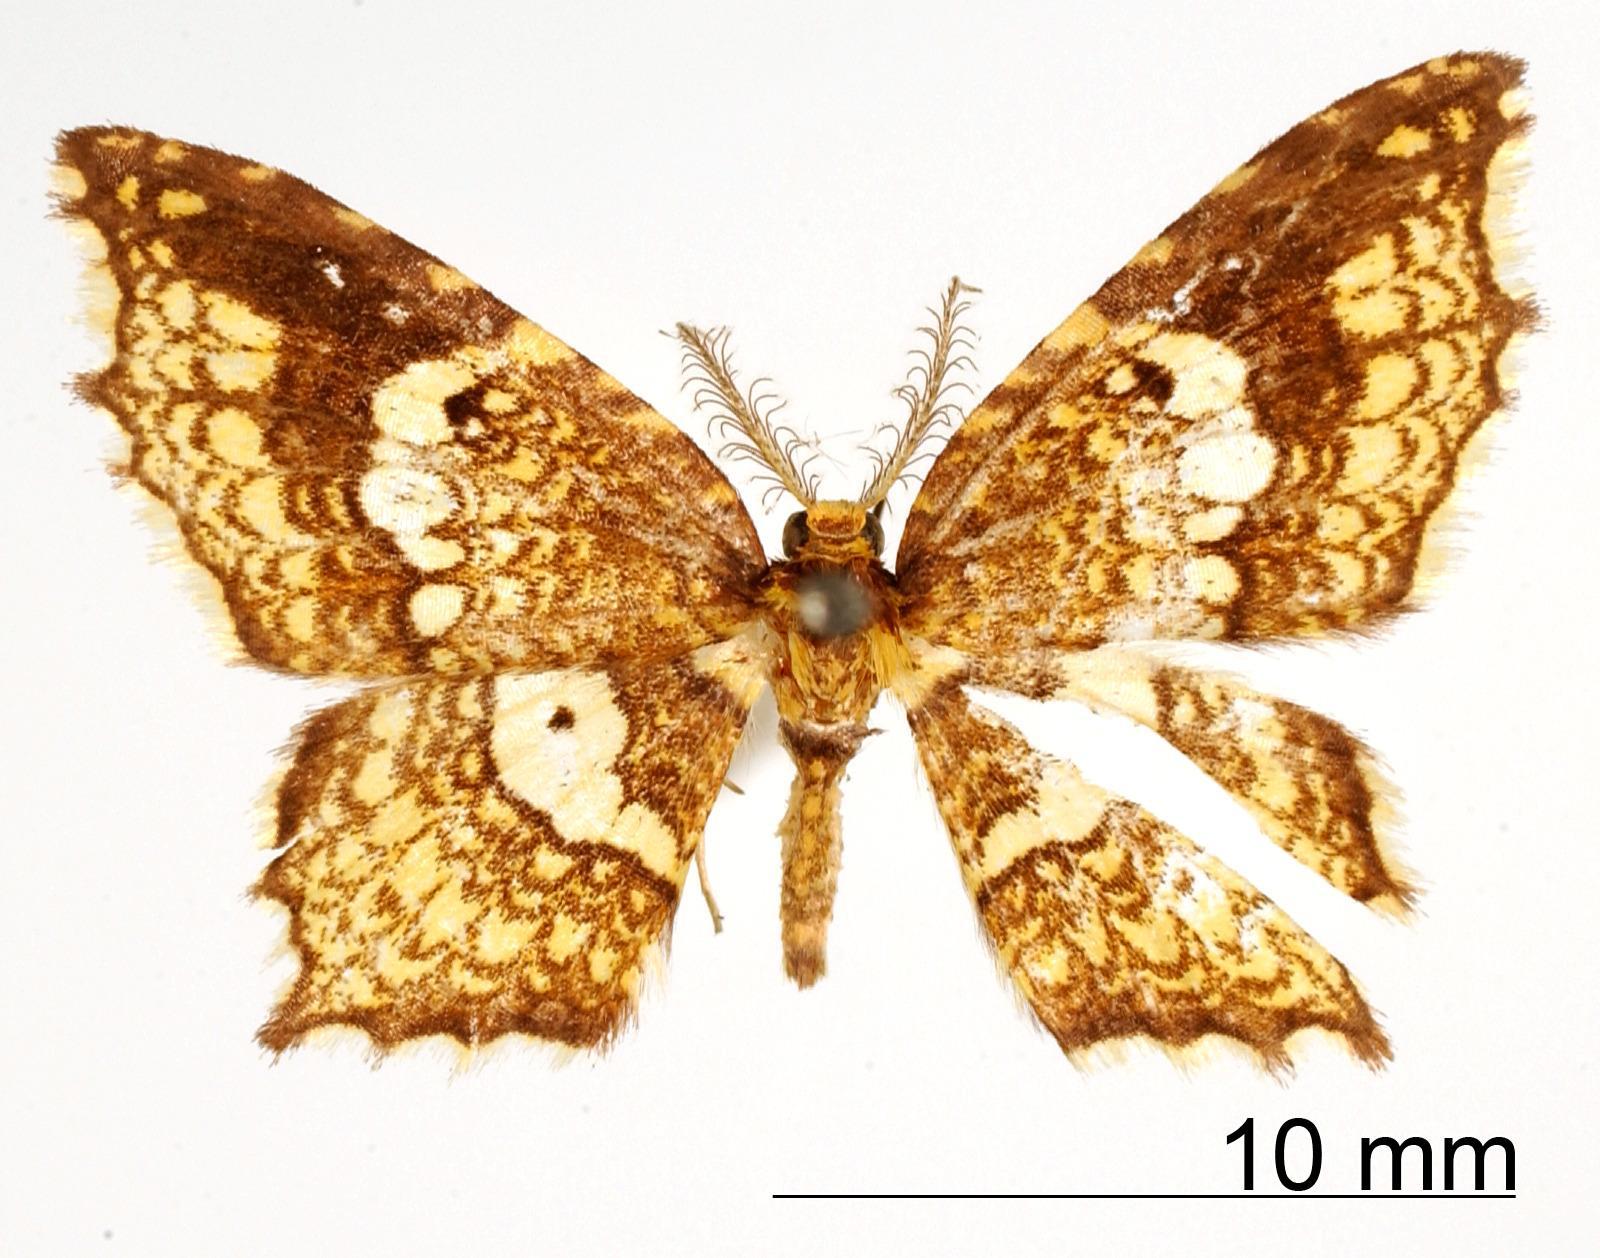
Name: Cambogia toporata
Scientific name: Cambogia toporata Schaus, 1901
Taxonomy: Animalia, Arthropoda, Insecta, Lepidoptera, Geometridae, Larentiinae
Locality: Orizaba, Mexico